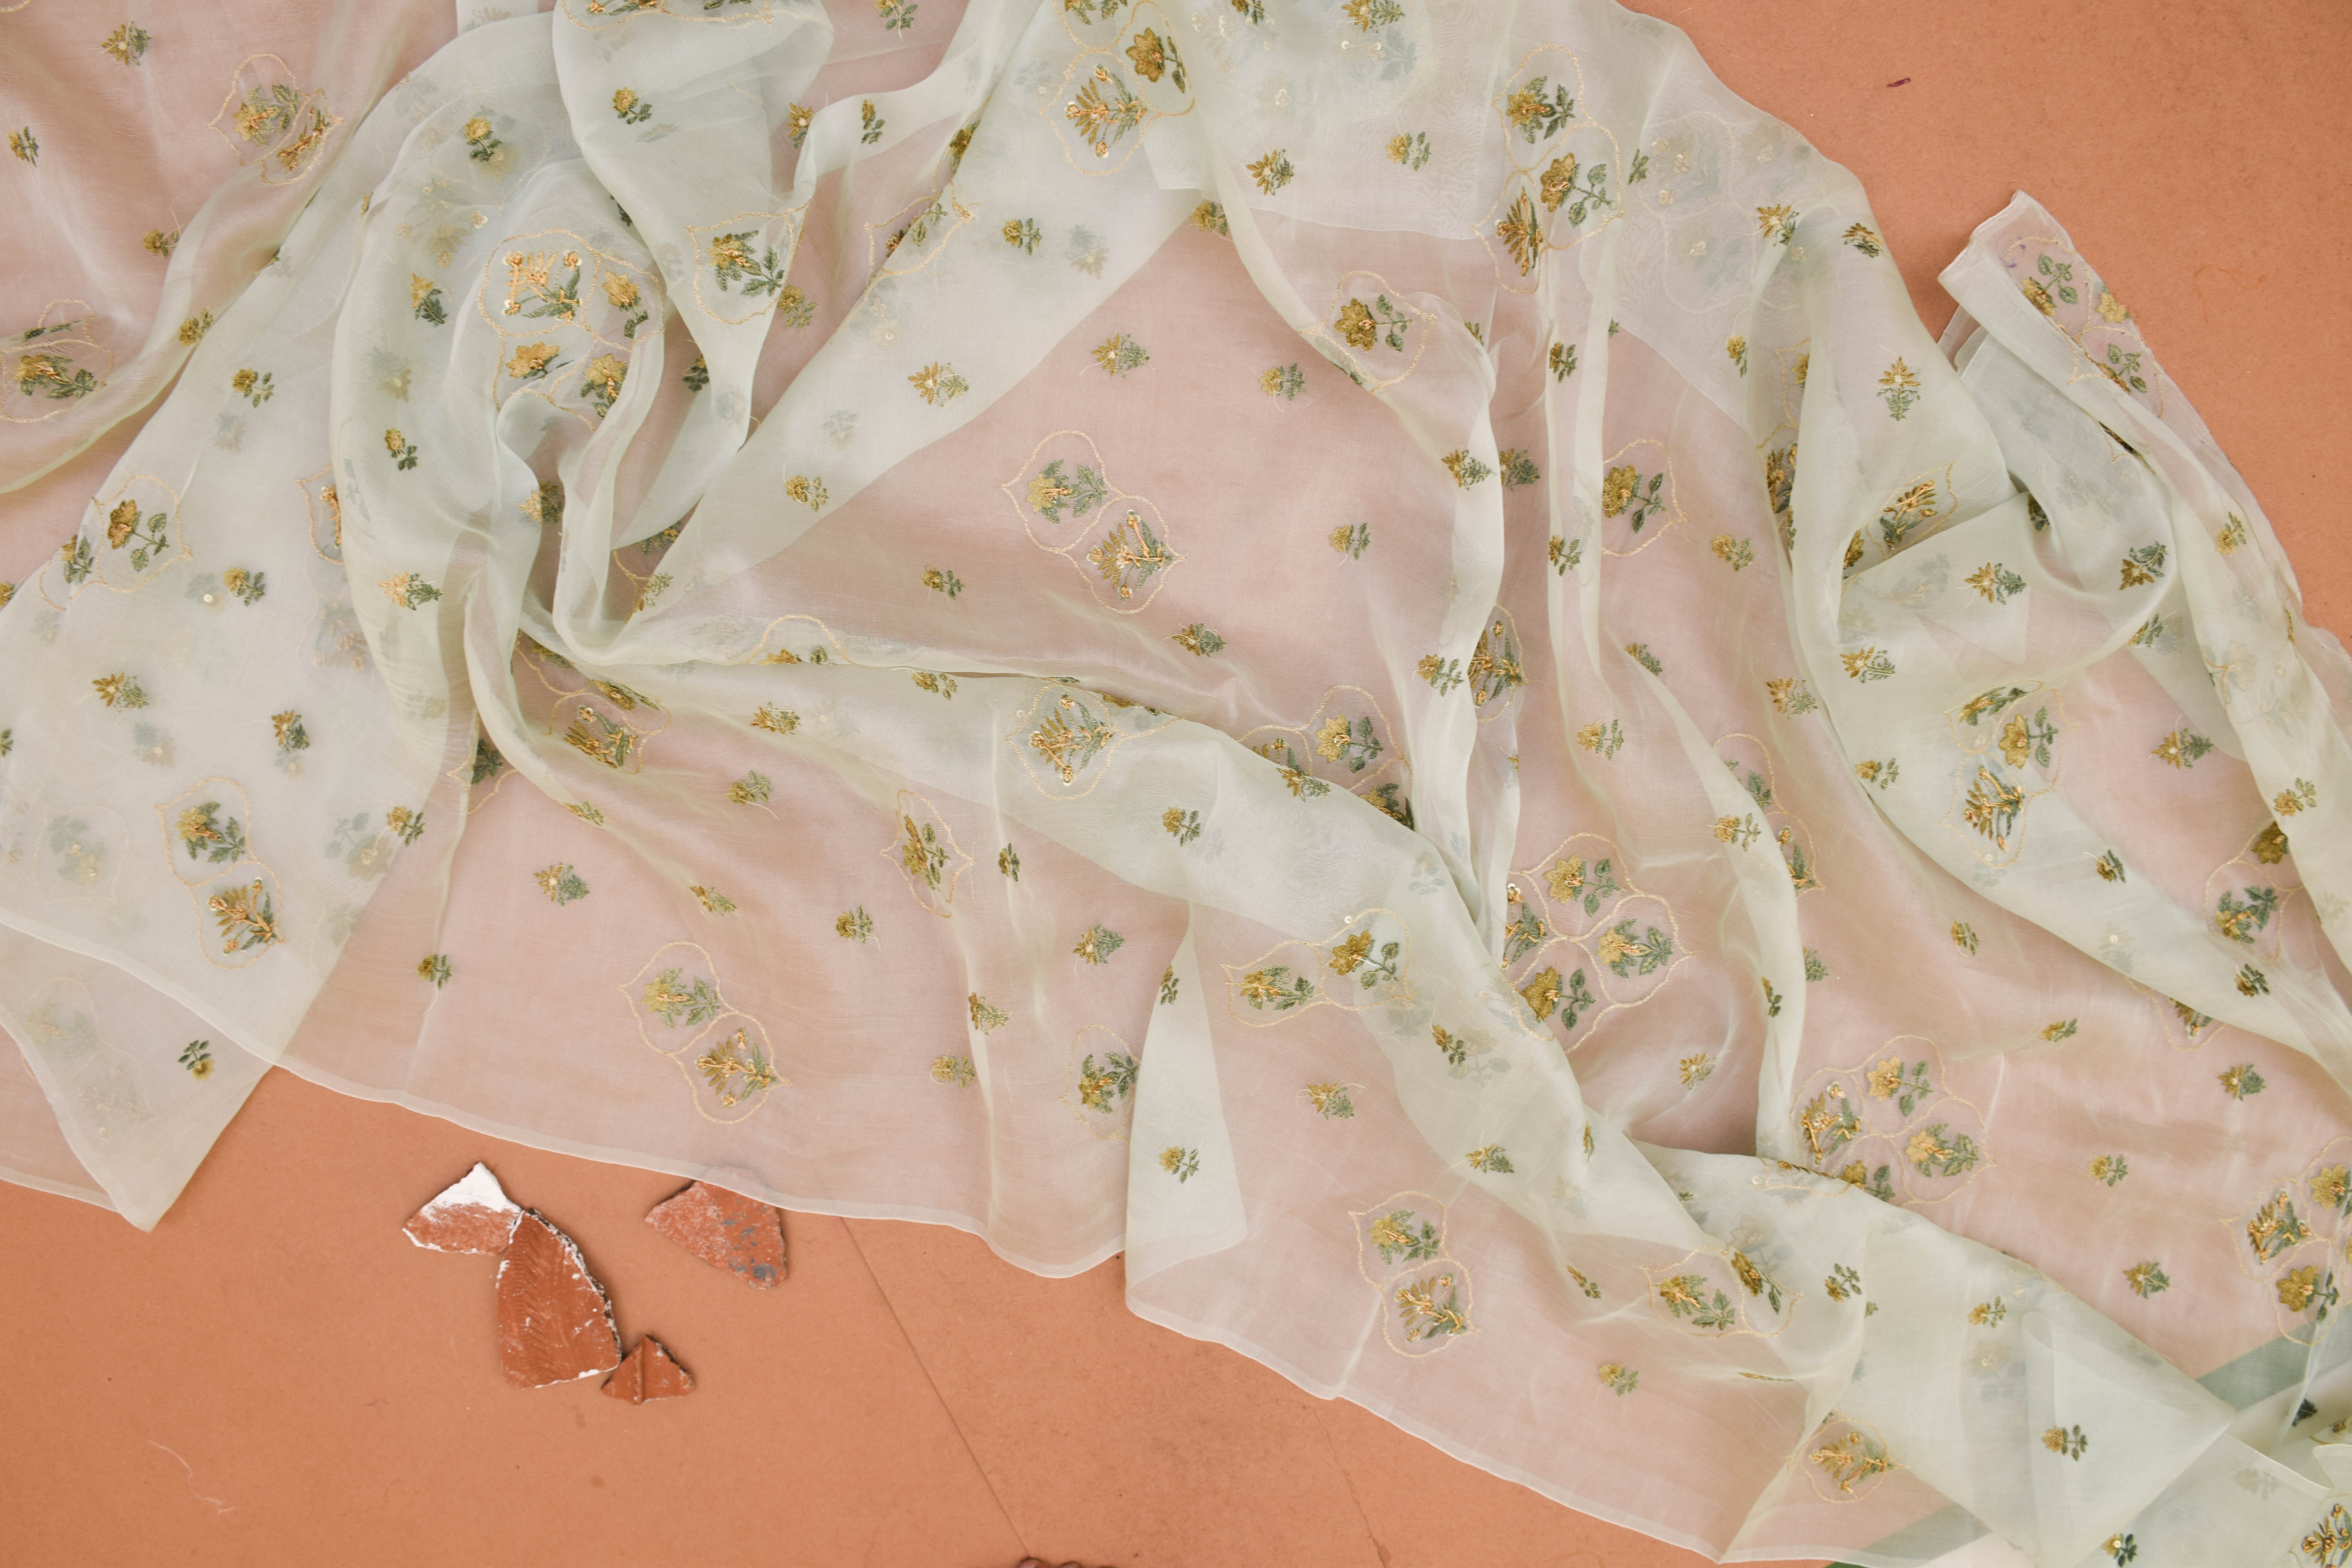
fabrics, womens, wear, wedding, pink, textile, product, material, silk, peach, pattern